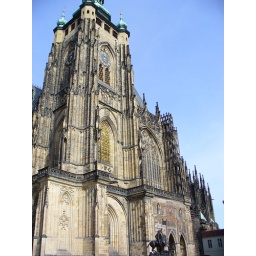
You can kind of see some of the flying buttresses in this view of the tower from outside the Cathedral.